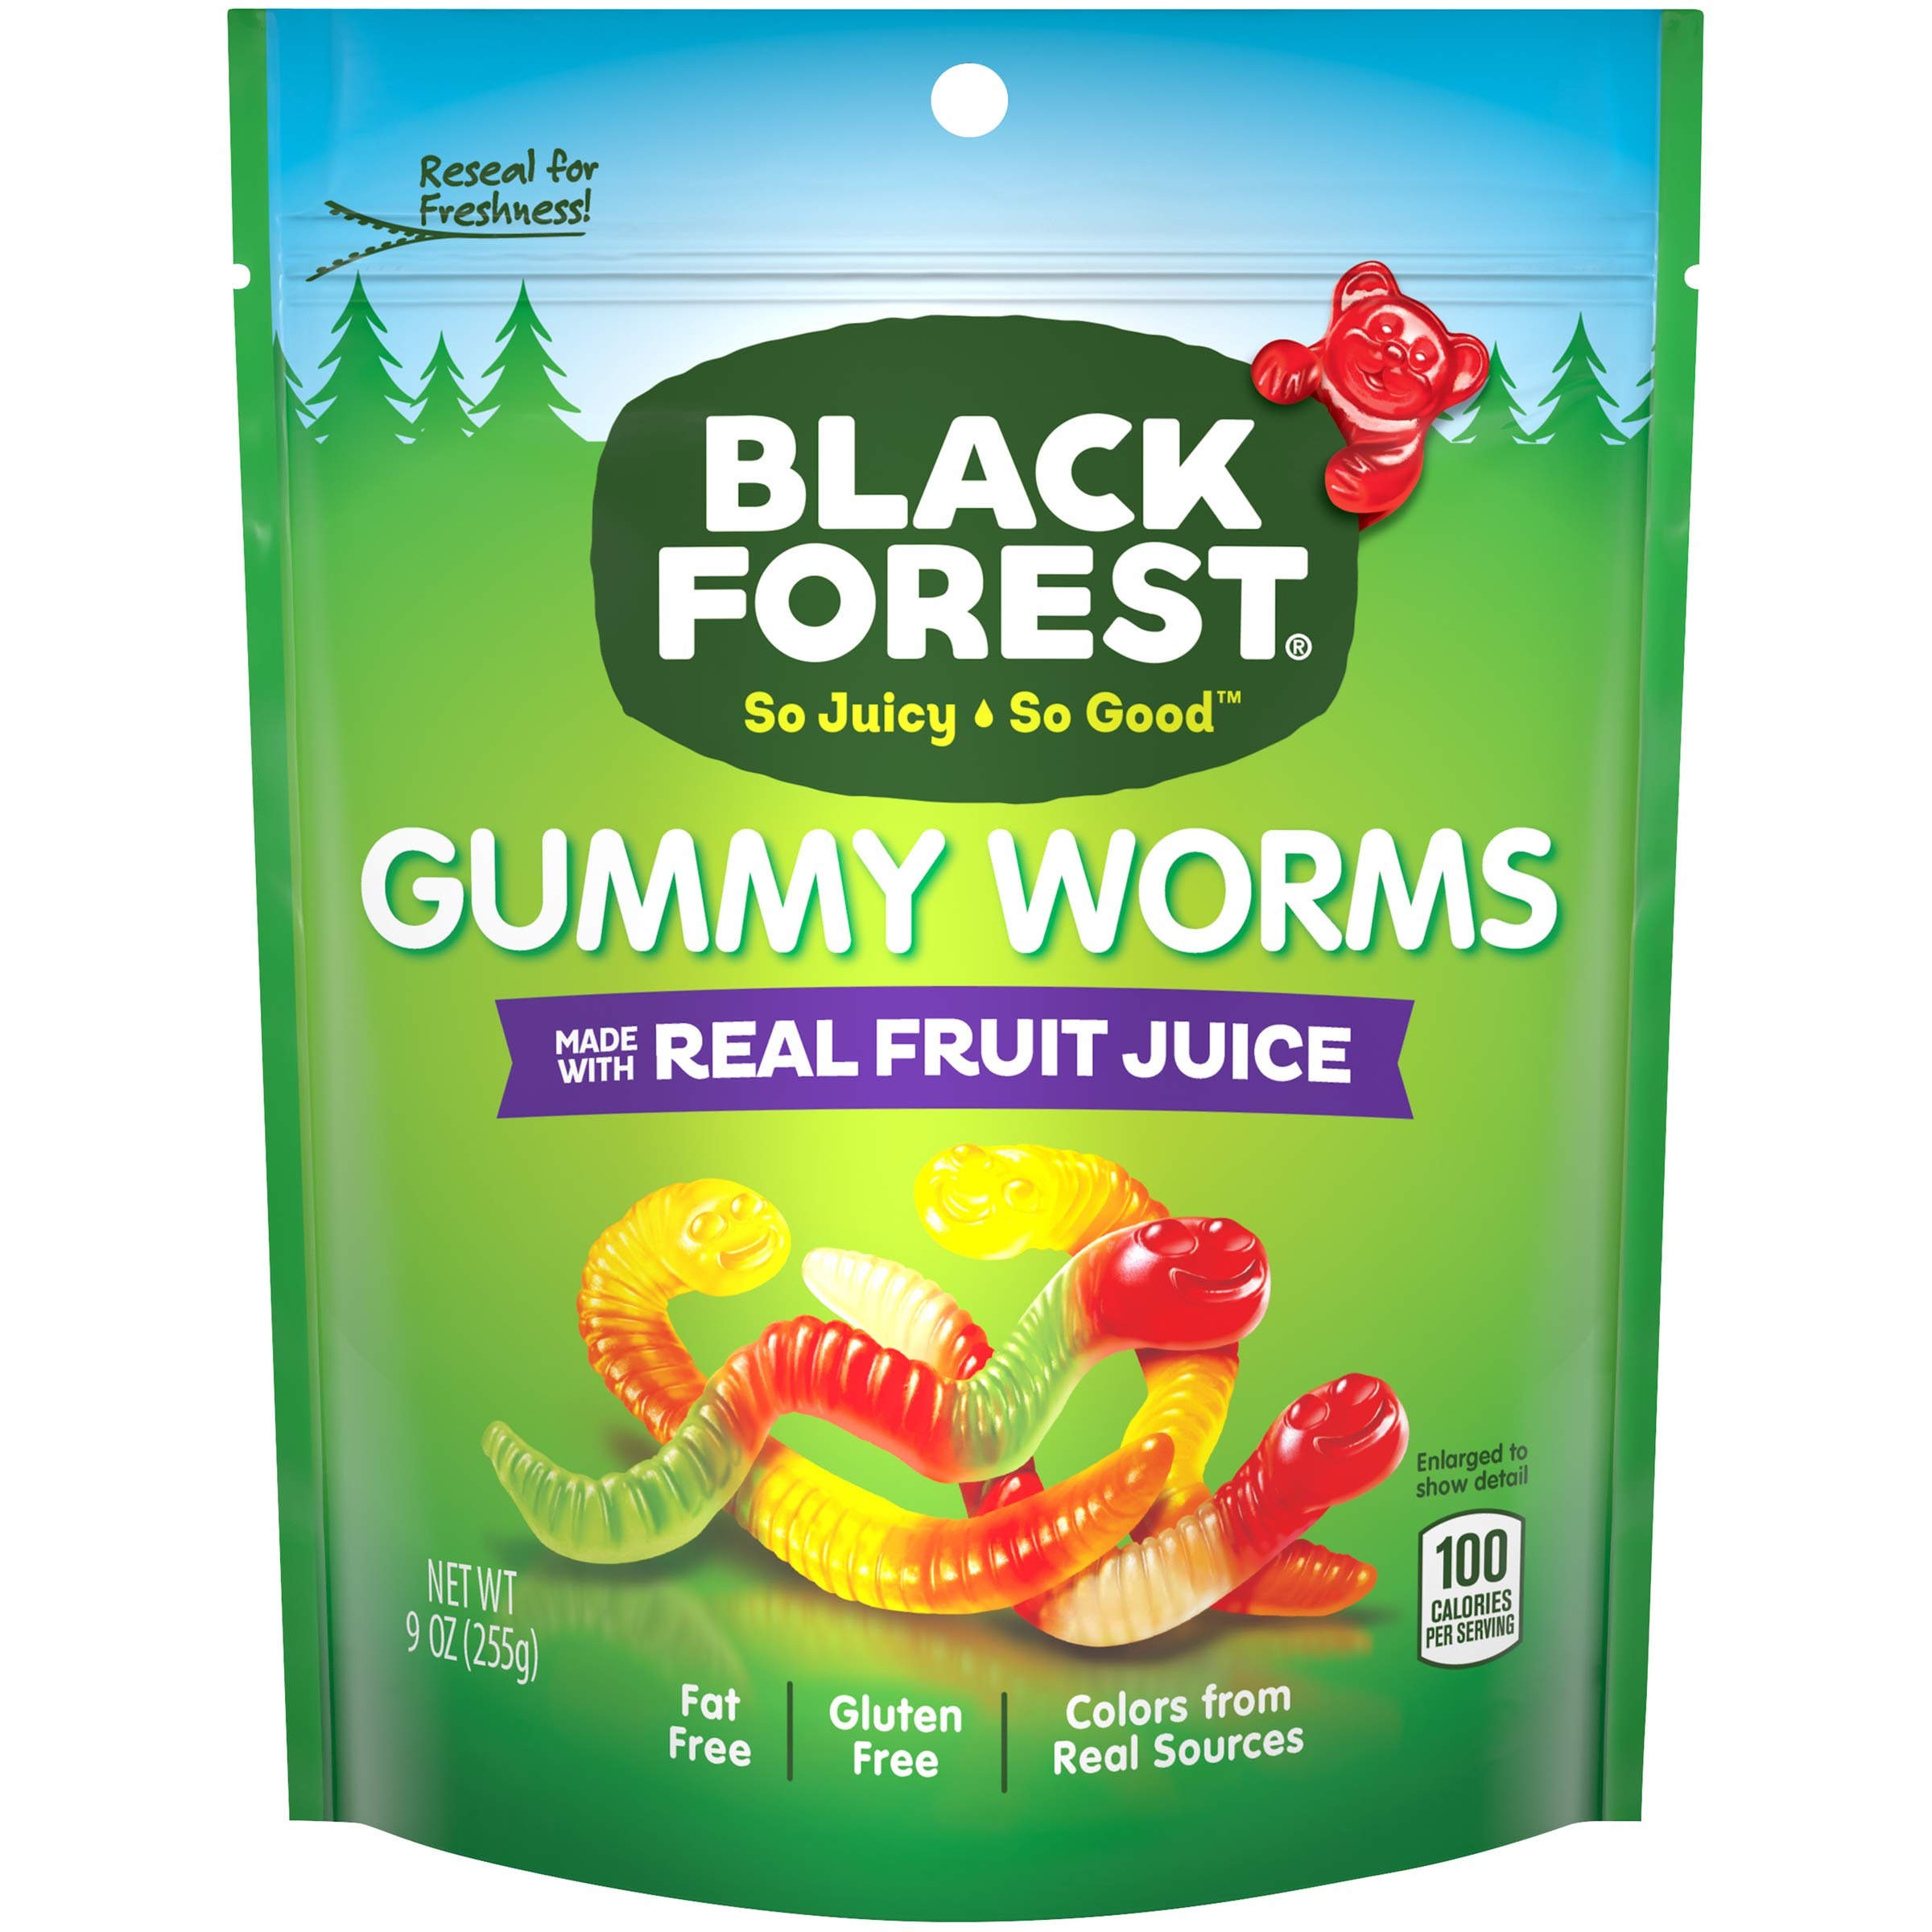
Item Name: Black Forest Gummy Worms, 9 Ounce
Bullet Point 1: Made from real fruit juice these Black Forest Treats are perfect for any snacking occasion
Bullet Point 2: Black Forest Gummy Worms are made with fruit juice* and colors from real sources. They're also fat free and come in a variety of great fruity flavors.
Bullet Point 3: GET YOUR GUMMY ON: From gummy bears to gummy worms, fruit snacks to sour heads, Black Forest candy is the perfect sweet snack to add flavor to your day. Real fruit flavors, naturally juicy.
Bullet Point 4: TASTE THE DIFFERENCE: What makes Black Forest gummies, fruit chews, & fruit snacks so good? Our classic & organic snacks have real fruit juice, so each gummy bear, chew, or fruit snack is soft, chewy, & fruity.
Value: 9.0
Unit: Ounce

Price: 4.99